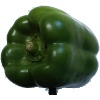
Label: green_pepper